Kattumarakaran

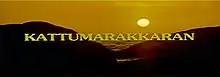
Theatrical release poster

Kattumarakaran is a 1995 Indian Tamil language romantic drama film written and directed by P. Vasu. The film stars Prabhu, newcomer Eva Grover (credited as Anjali) and Sanghavi . The songs was composed by Ilaiyaraaja and background score was composed by Deva. The film was released on 15 January 1995, and failed at the box office.